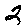
Label: 2